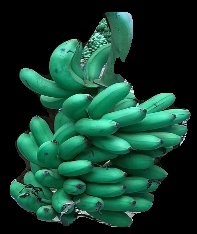
Variety: rasbale
Grade: grade1